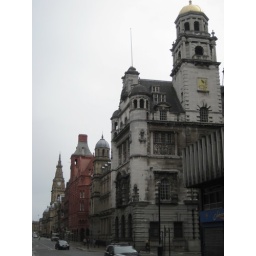
Looking up Dale Street. The clock tower in the distance on the left is the Municipal Building.